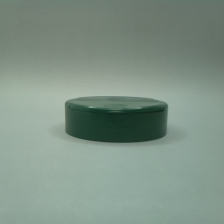
Color: green
Cap type: dual flip-top cap